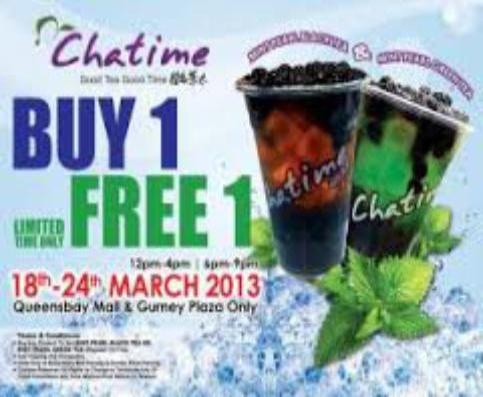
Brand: chatime
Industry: Food